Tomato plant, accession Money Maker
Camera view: horizontal (90 deg, fisheye); turntable rotation: 300 degrees
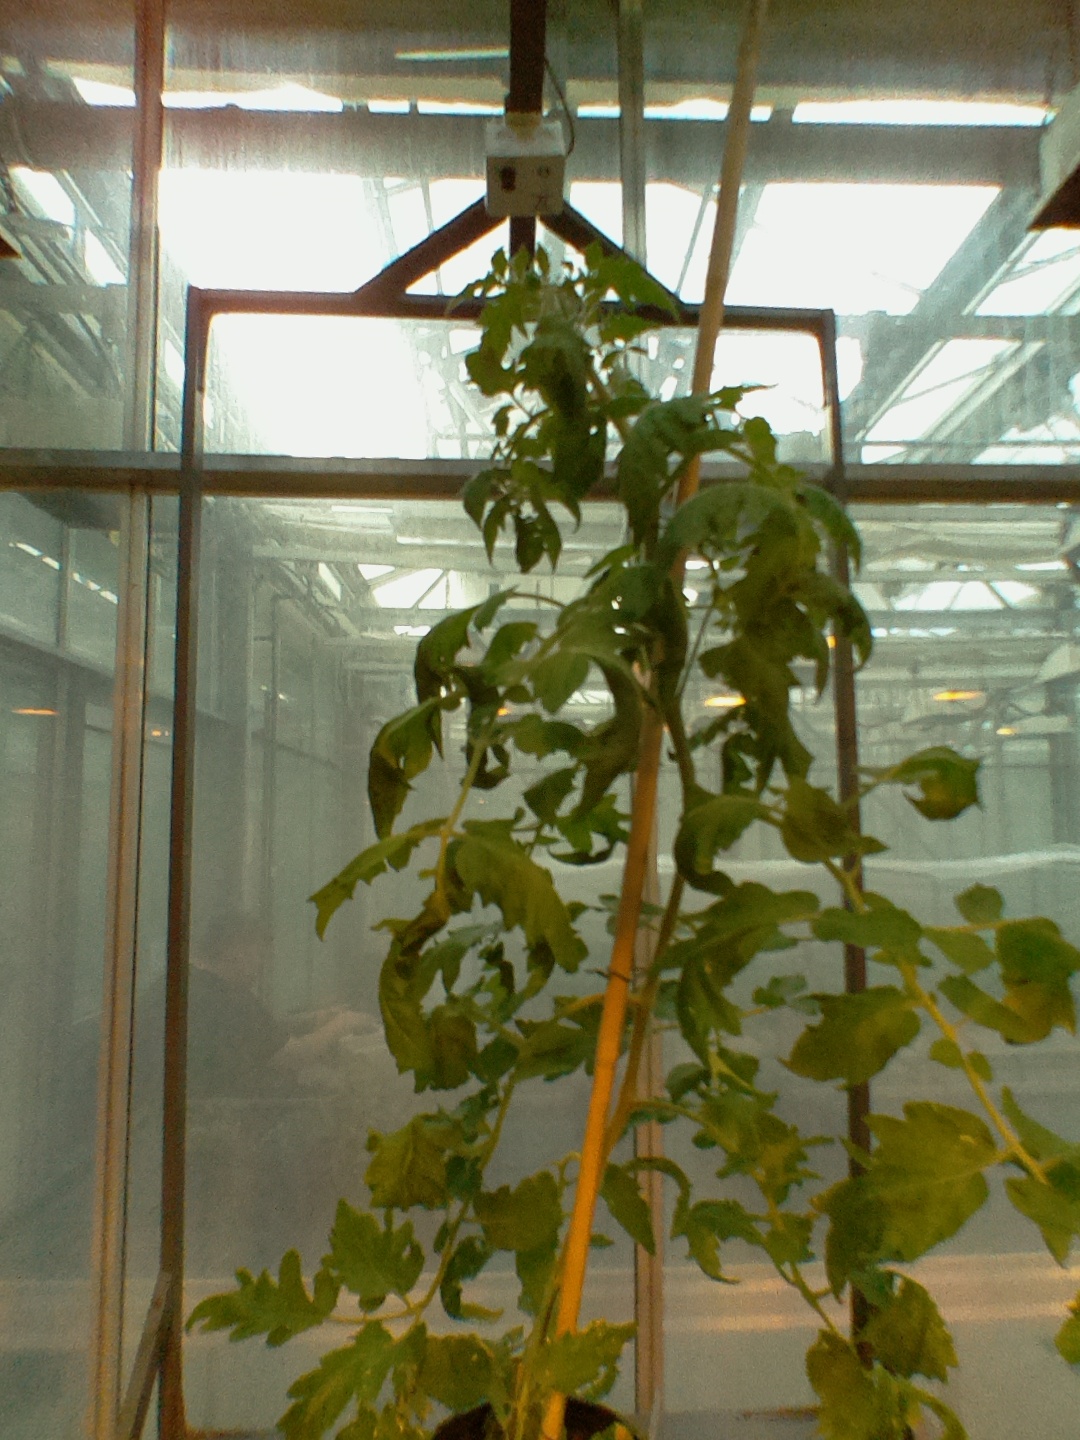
BBCH growth stage 65: Full flowering, 50%-60% of flowers open, first petals falling